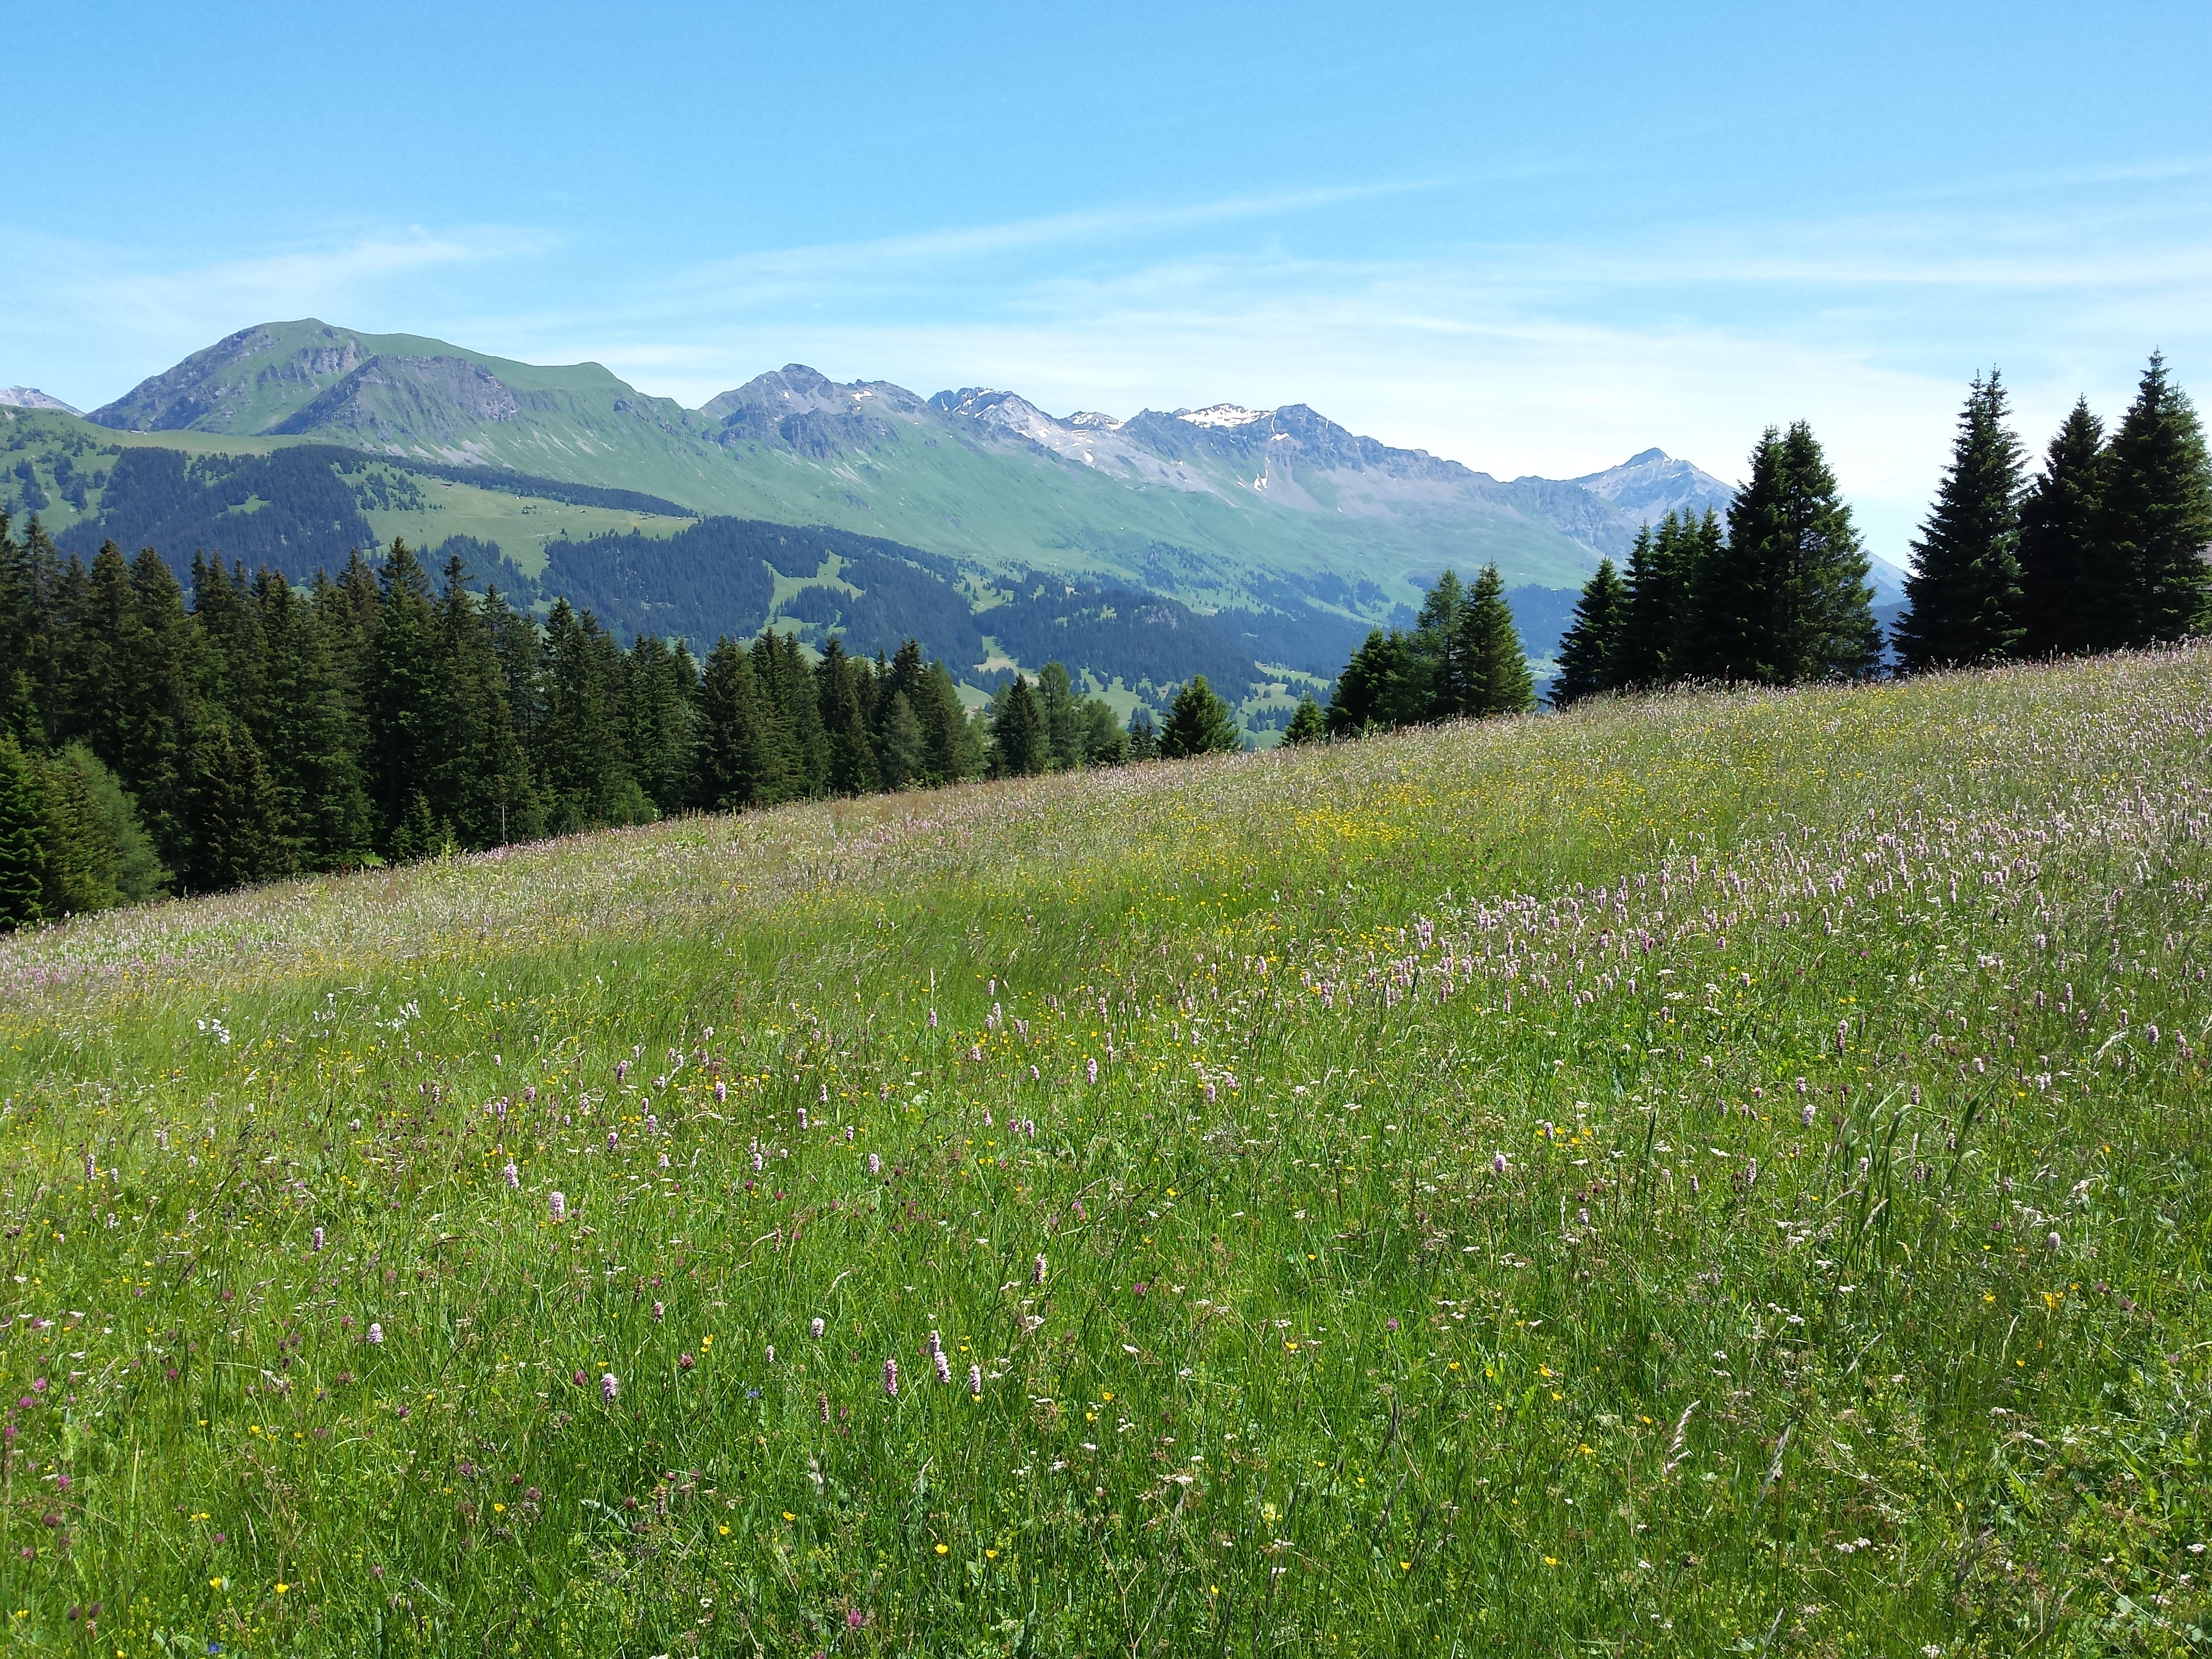
grass, wilderness, mountain, trail, field, meadow, prairie, hill, valley, mountain range, pasture, ridge, plain, alps, grassland, plateau, woodland, fell, habitat, ecosystem, tundra, steppe, rural area, natural environment, geographical feature, grass family, mountainous landforms